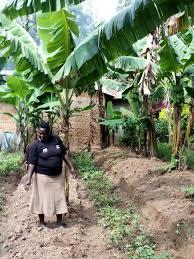
Katika shamba. Palipo na migomba ya ndizi. Mwanamke mmoja aliyevalia tishati nyeusi. Aonekana kusimama. Nayo migomba upande wa nyuma kuonekana kuwa na nyumba, iliyo na ukuta wa udongo.